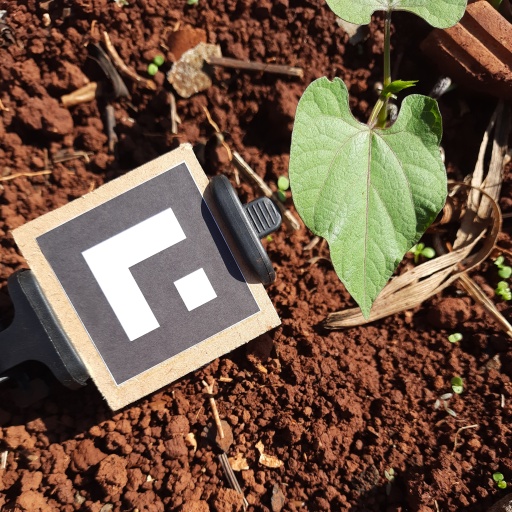
Observations: wavy surface, eating holes in the edge, under sunlight